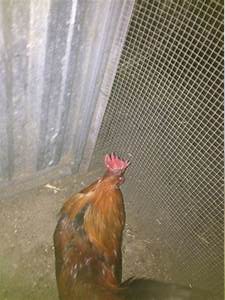
Label: gallina